Abigail Hing Wen

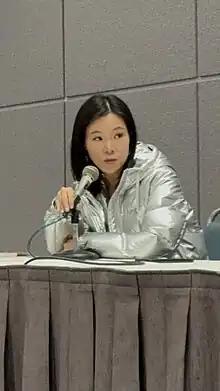
Wen speaking at Los Angeles Comic Con in December 2023

Abigail Hing Wen (born 1977) is an American writer, film producer, director and speaker. Her debut young adult novel, "Loveboat, Taipei", was purchased in a multi-house auction by HarperCollins in a two-book deal, along with "Loveboat Reunion". It debuted on the "New York Times" Bestseller List where it remained for multiple weeks and has been adapted to the film "Love in Taipei" and released through Paramount+ as of August 10, 2023. On August 2024, Love in Taipei was released on Netflix.